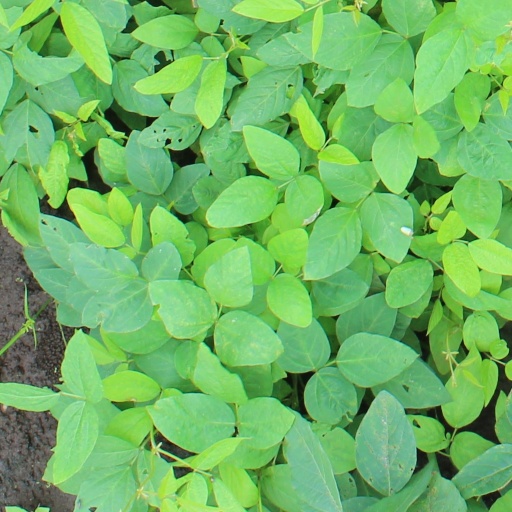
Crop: soybean